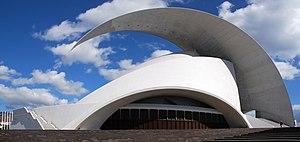
L'auditorium de Tenerife «